White piedra

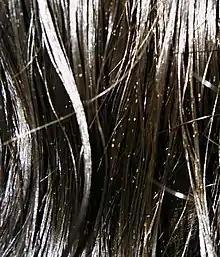

White piedra (or tinea blanca) is a mycosis of the hair caused by several species of fungi in the genus "Trichosporon". It is characterized by soft nodules composed of yeast cells and arthroconidia that encompass hair shafts.